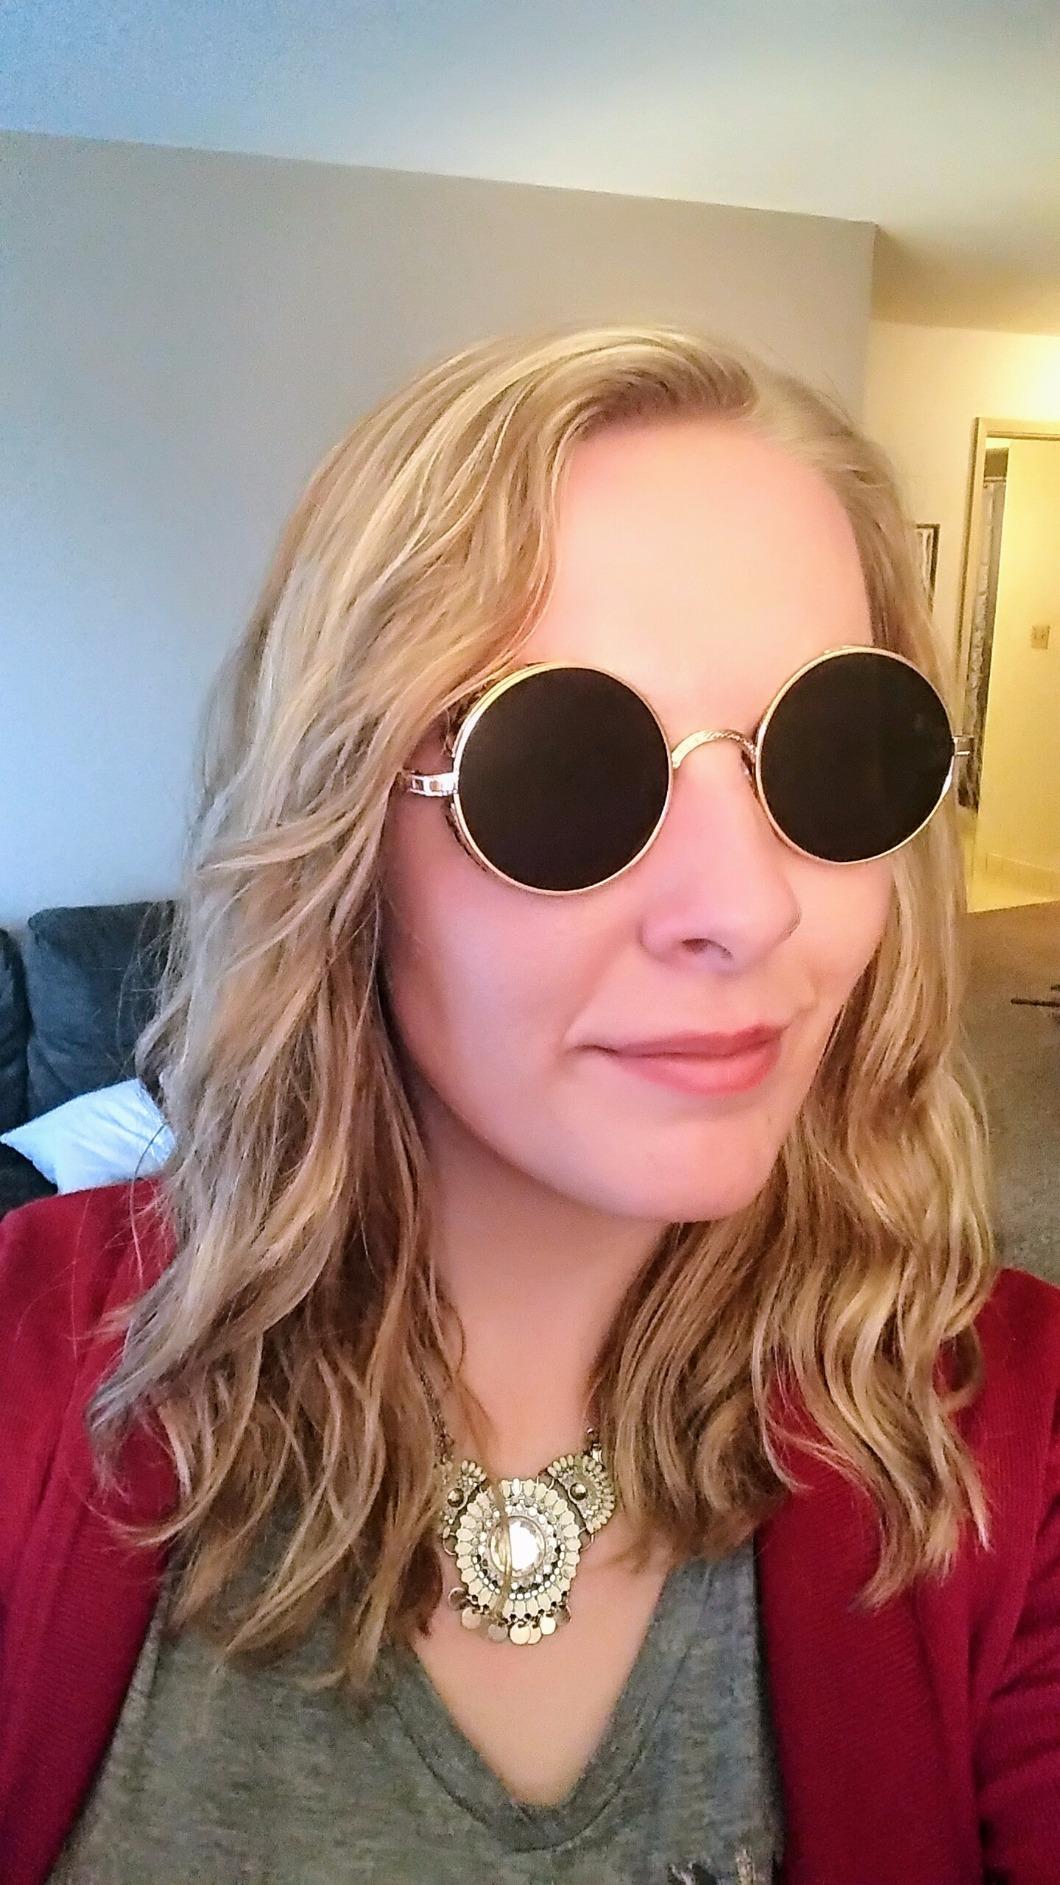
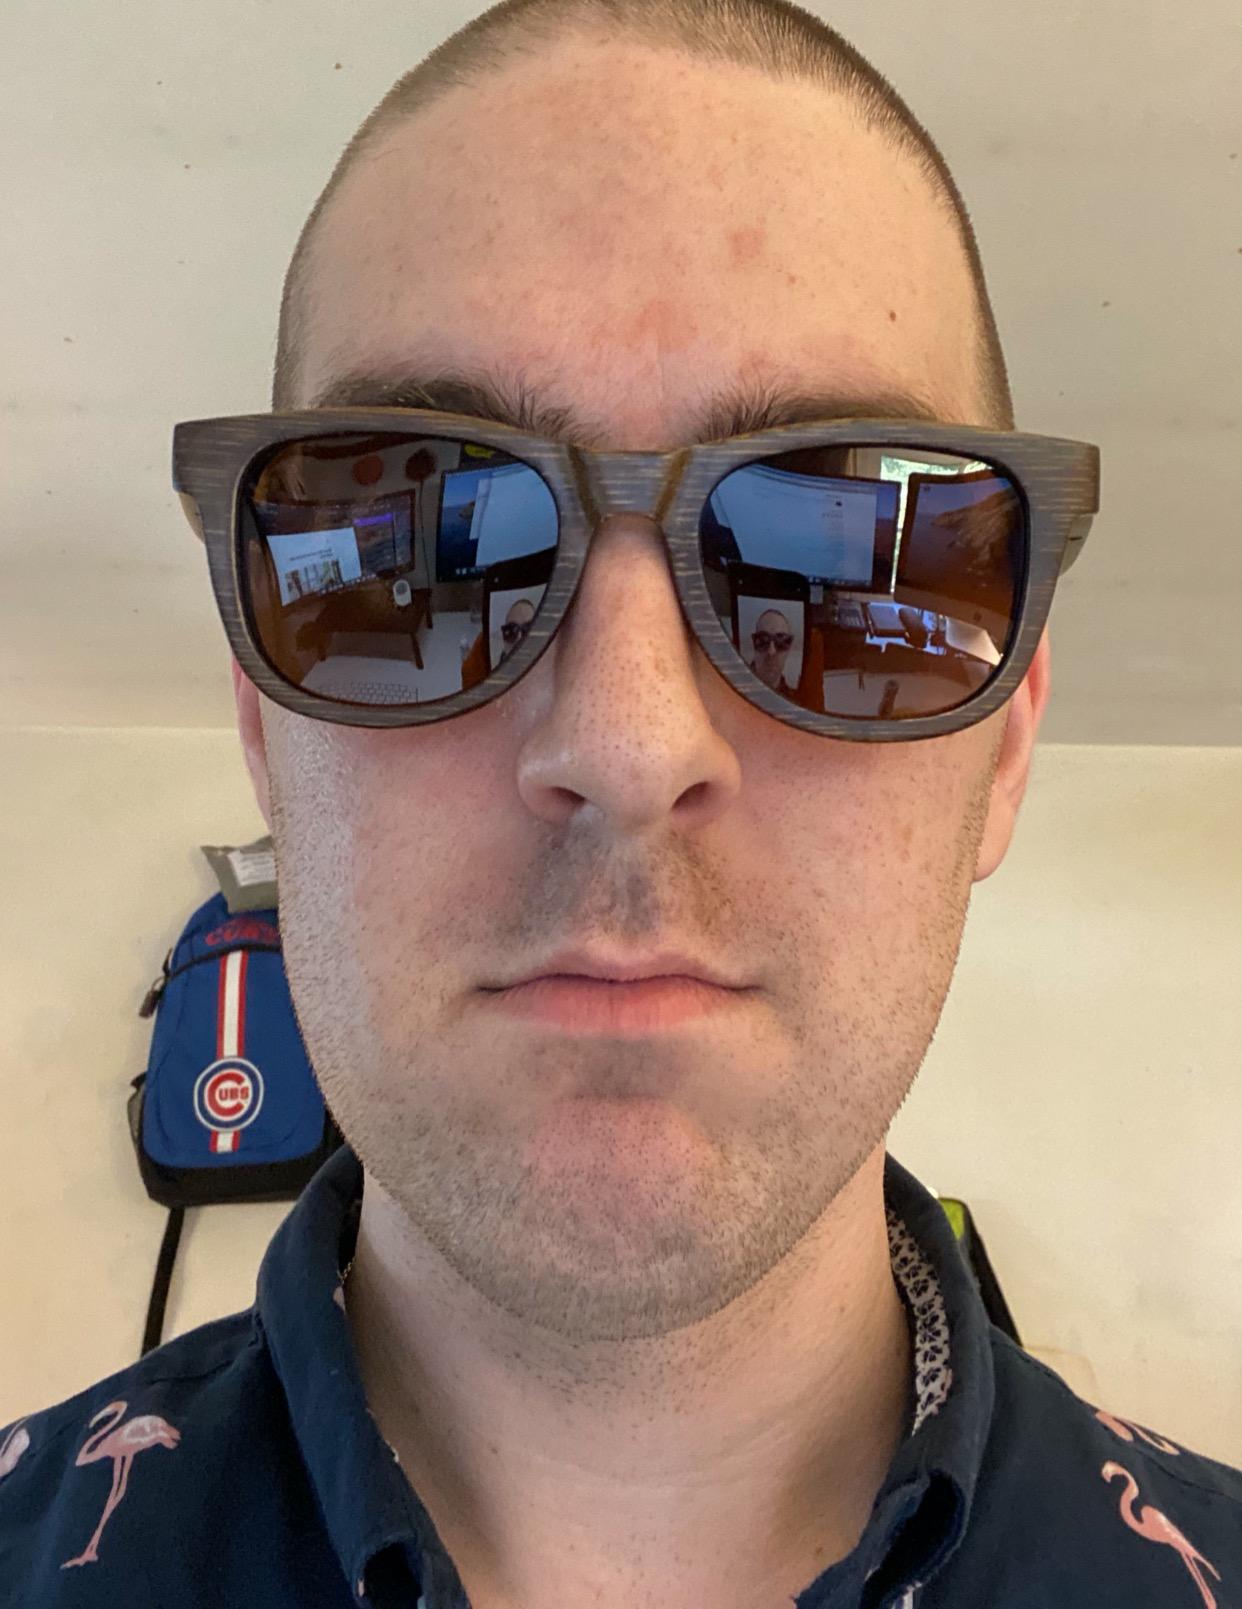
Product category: accessories_sunglasses
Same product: no